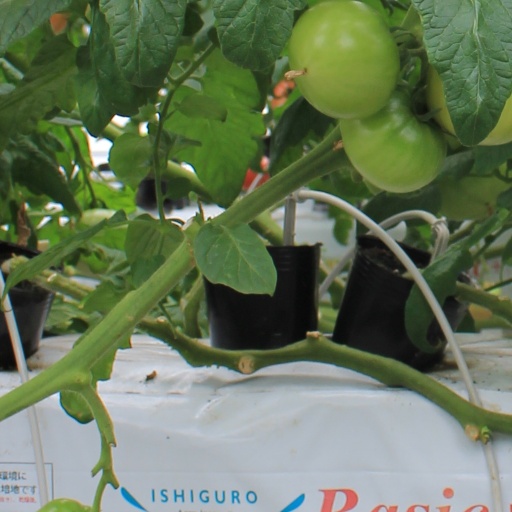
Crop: tomato